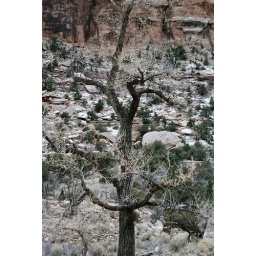
The contrast of the tree against the rock is what drew me to this shot.